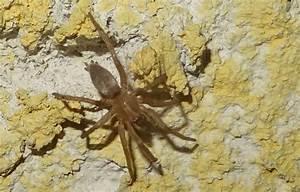
spider